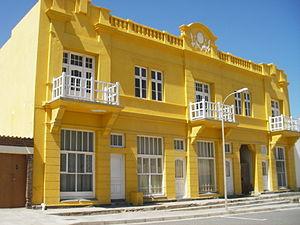
Lüderitz est une ville de Namibie, située dans le Sud du pays dans la région du !Karas au bord de l'océan Atlantique.